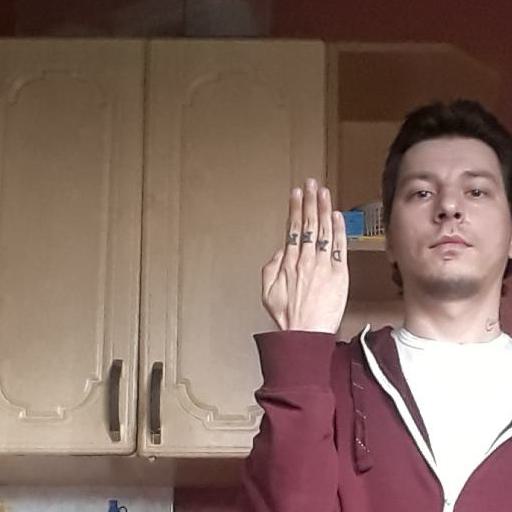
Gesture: stop_inverted